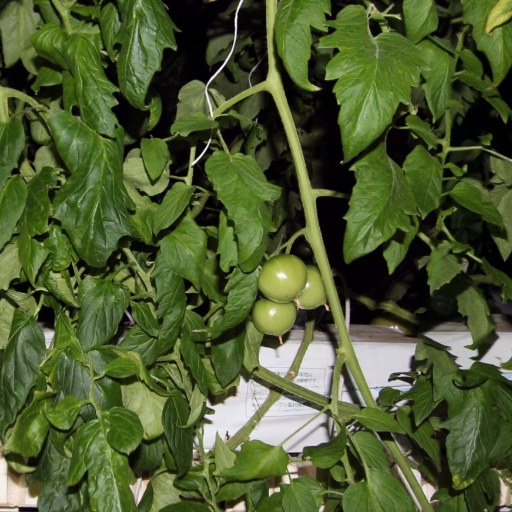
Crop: tomato